Tadeusz Romer

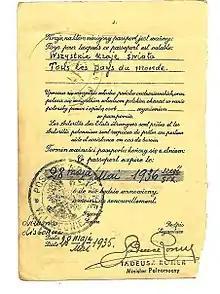
A page taken from a 1935 Polish passport issued to the wife of a diplomat posted to Lisbon. The page is signed by the ambassador to Portugal Tadeus Romer.

Romer worked as the head Polish ambassador in Japan until the Polish embassy in Japan closed in July 1941. Romer’s work helped fund Polish Jewish refugees and ensure visas into Japan. He created a ‘Polish Committee to Aid the Victims of War’ and appointed his wife, Zofia to be president of the committee. They worked to financially support Jewish communities in Yokohama and Kobe by campaigning in far eastern countries for funding.